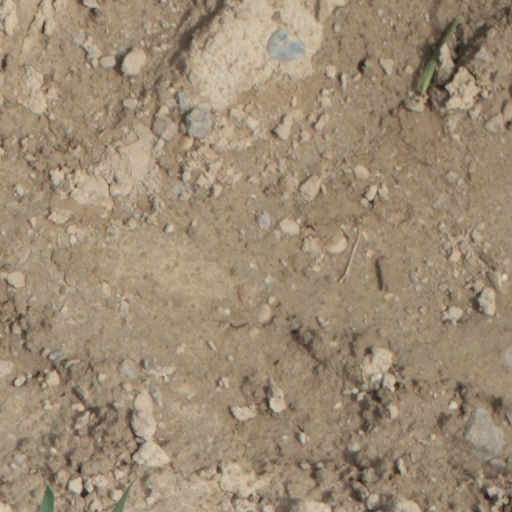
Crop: wheat